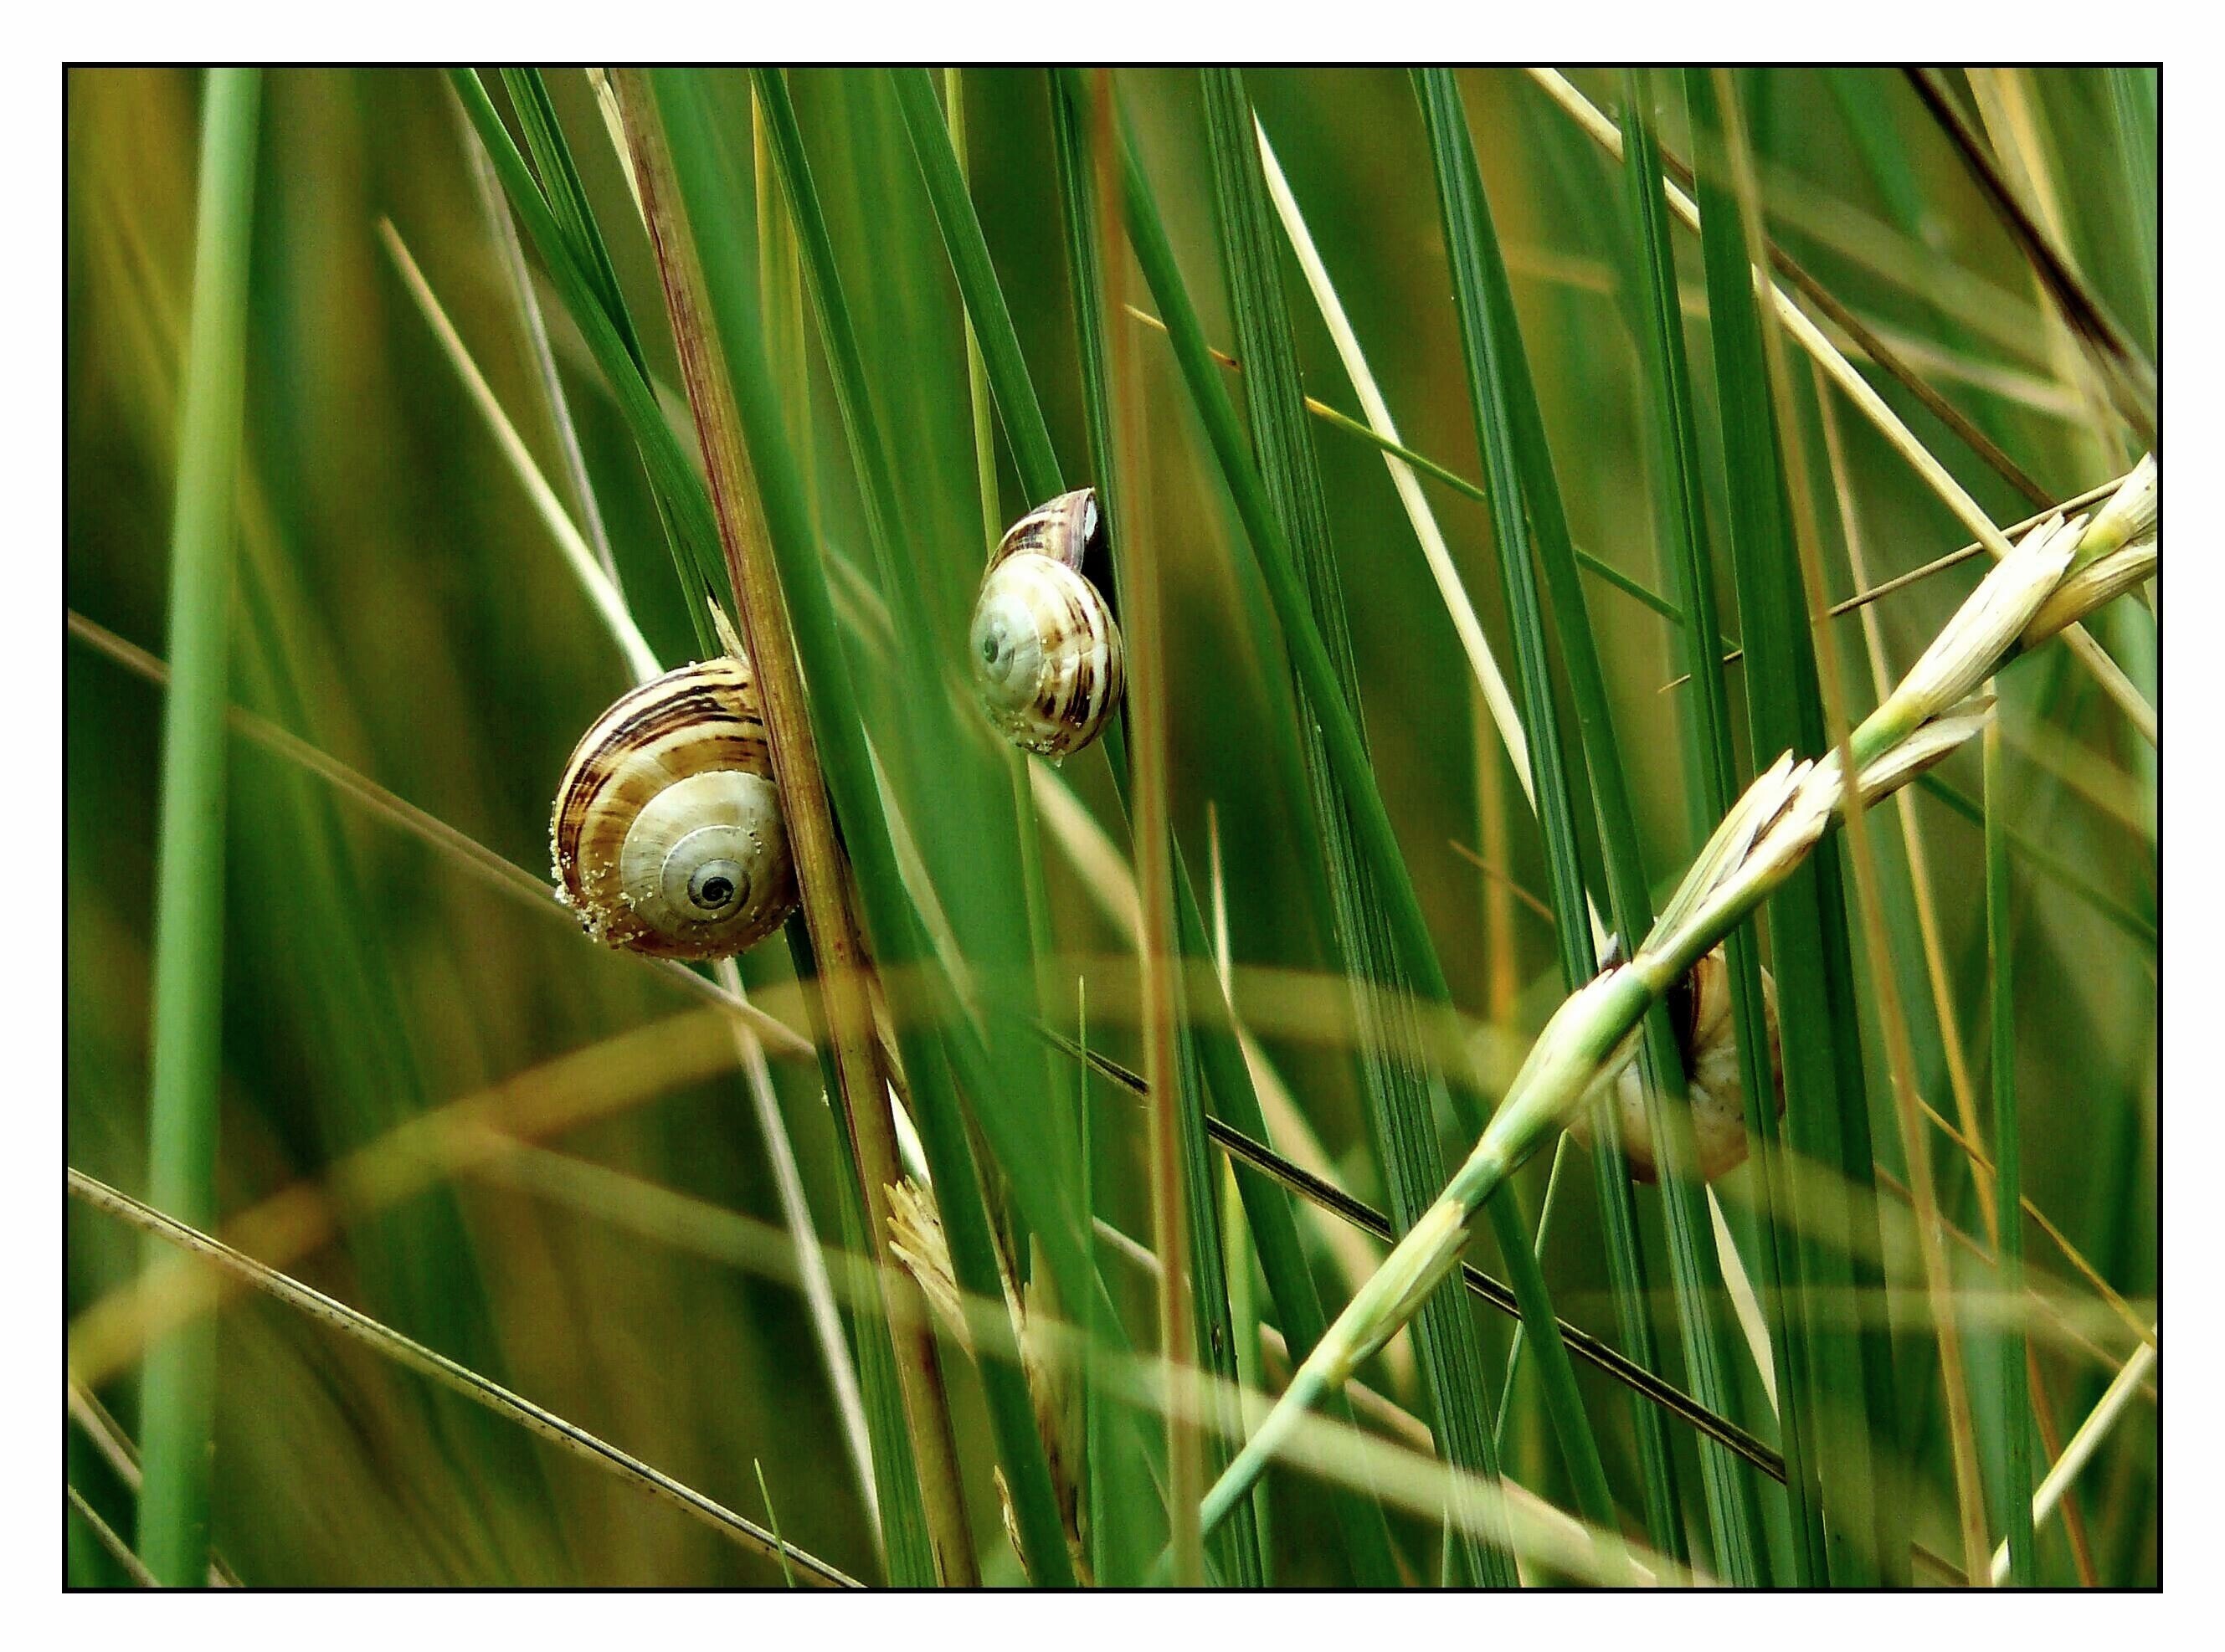
nature, grass, branch, plant, lawn, meadow, flower, animal, green, insect, macro, close, flora, fauna, shell, invertebrate, mollusk, crawl, snail, animals, animal world, molluscs, snails, grasses, macro photography, halme, snail shells, snail shell, halm, meadow grass, blades of grass, grass family